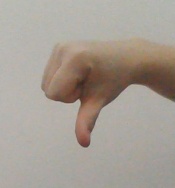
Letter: waw